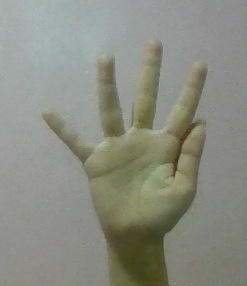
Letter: sheen